Luisa Casati

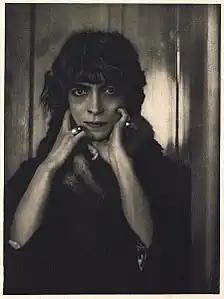
Portrait of Marchesa Luisa Casati, by Adolph de Meyer, 1912

In 1900, she married Camillo, Marquess Casati Stampa di Soncino (Muggiò, 12 August 1877 – Roma, 18 September 1946). The couple's only child, Cristina Casati Stampa di Soncino, was born the following year. The Casatis maintained separate residences for the duration of their marriage. They were legally separated in 1914. They remained married until his death in 1946.